Street furniture in Barcelona

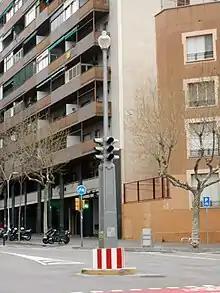
Four-wind traffic light at the Conde de Urgel/Londres street intersection, of a series that operated throughout the city between 1953 and 1968 and of which only two remain in operation, at Urgel and Londres and Buenos Aires.89

In 1930 some curious benches designed by Félix de Azúa were installed on the "Paseo de San" "Jua""n" that contained books inside, the so-called "library benches", which had glass cases on their central backrest inside which housed books for free reading, dispensed by a civil servant. After the Civil War the benches lost this function, and in the 1950s they disappeared in a renovation of the promenade.